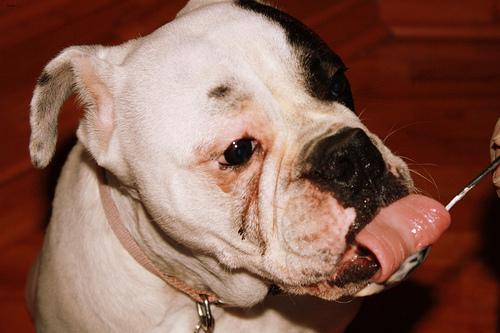
Breed: american bulldog